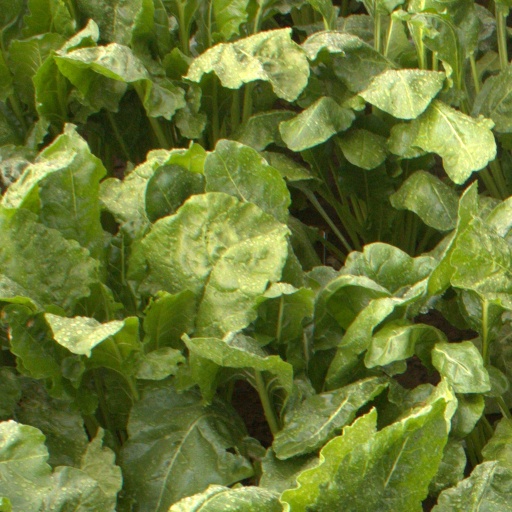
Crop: sugar beet